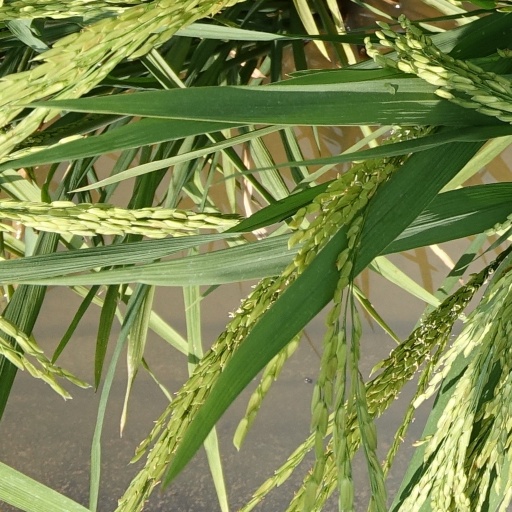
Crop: rice